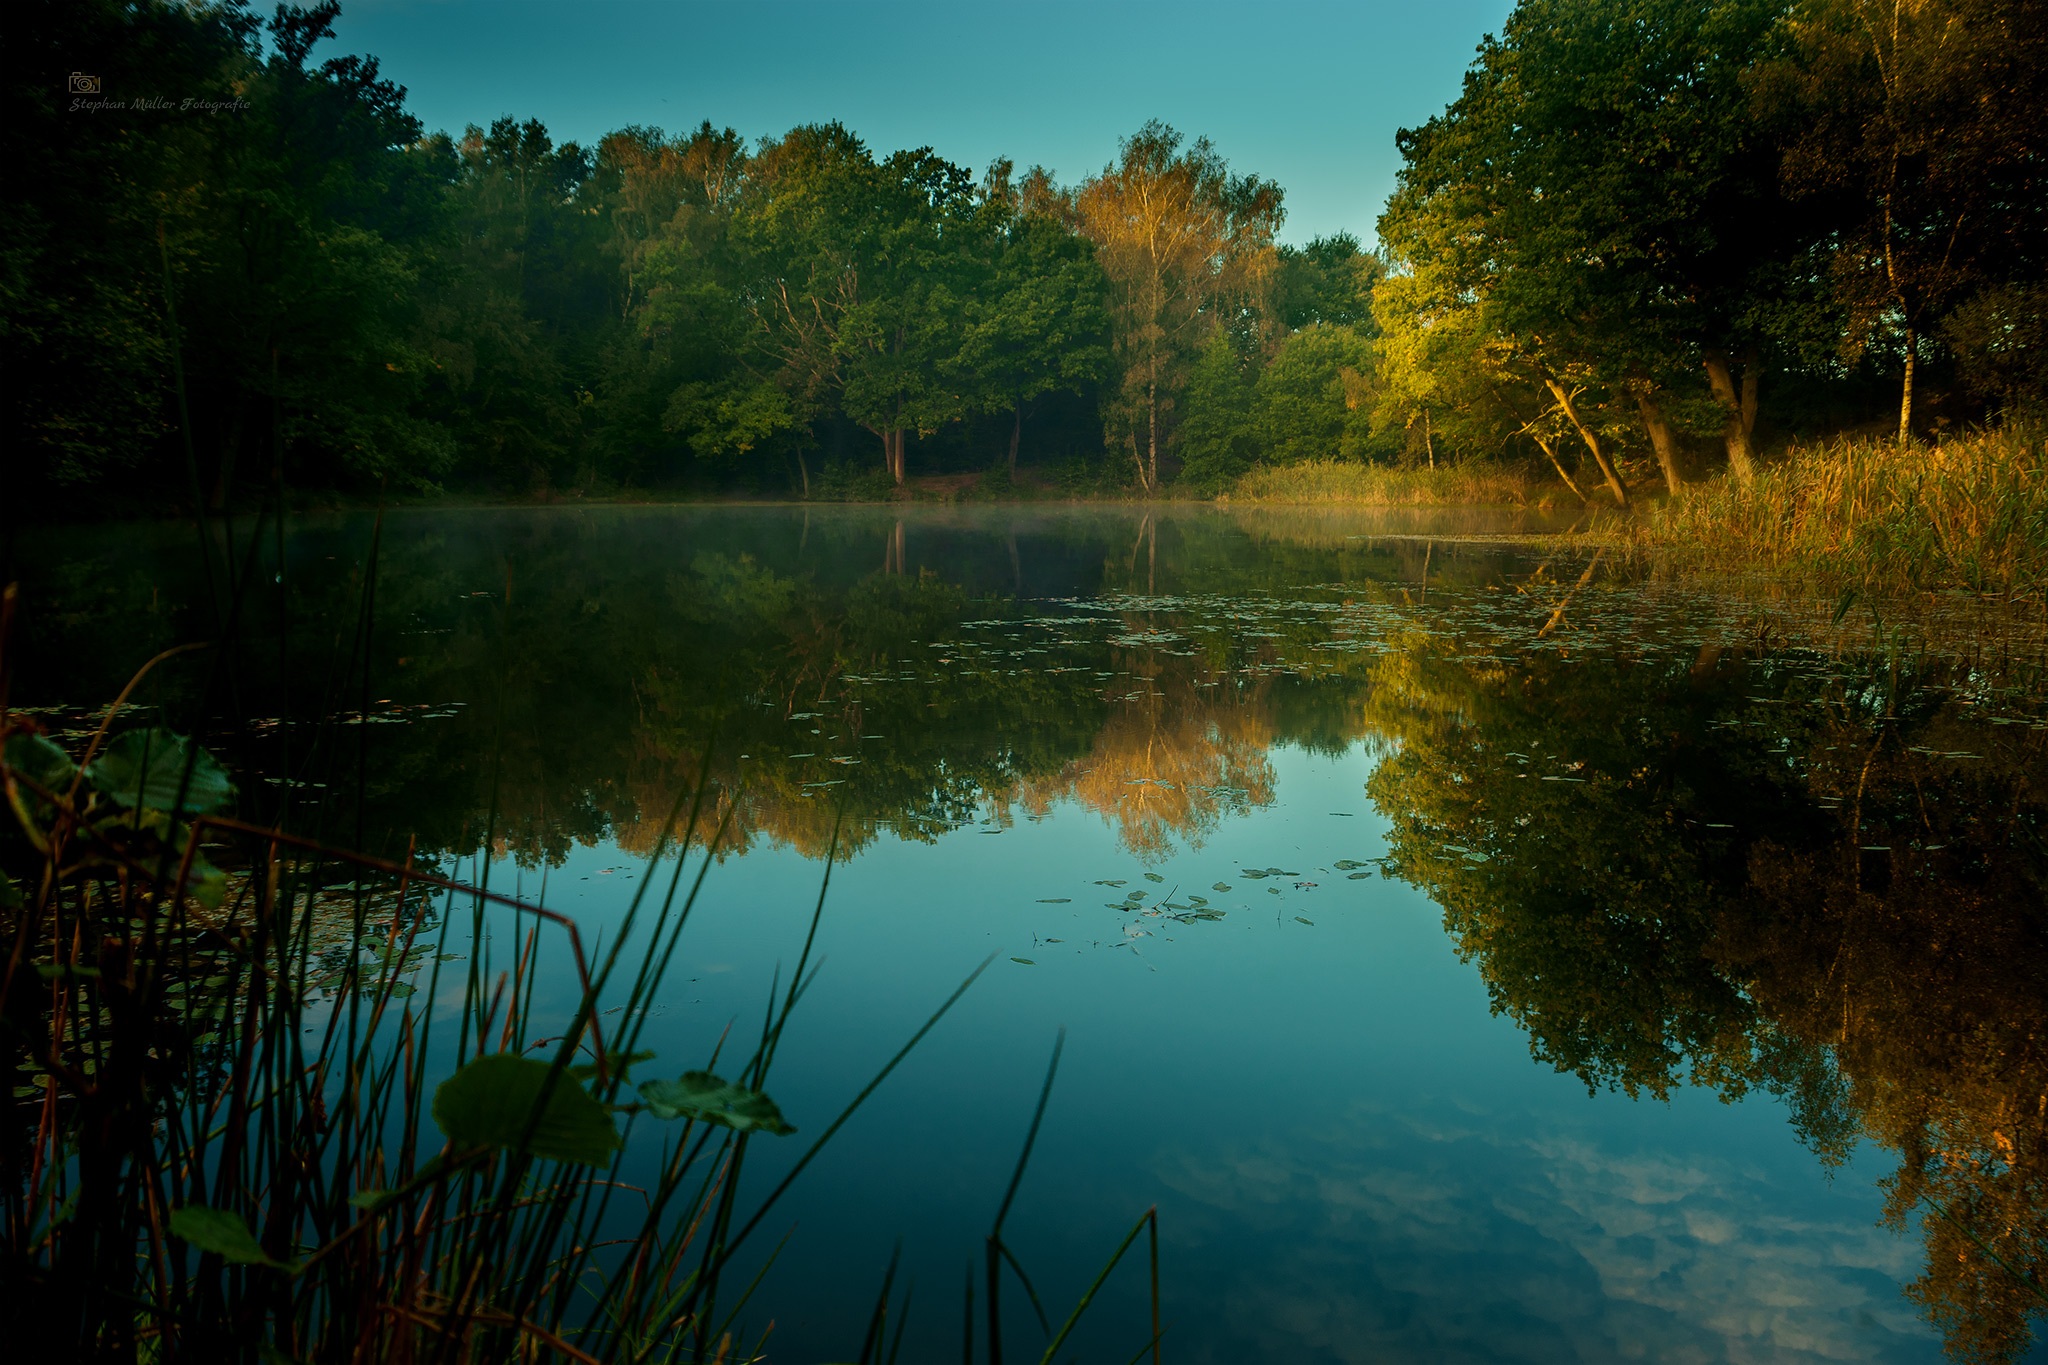
landscape, tree, water, nature, forest, wilderness, plant, sunlight, morning, leaf, lake, river, reed, pond, stream, green, reflection, autumn, rest, body of water, background, wetland, woodland, habitat, idyll, ecosystem, lake rose, pond flower, natural environment, geographical feature, atmospheric phenomenon